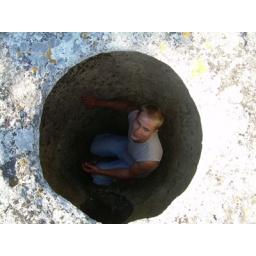
boy in a bottle